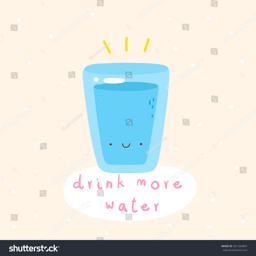
super cute vector illustration of a water glass .